Ford Mustang

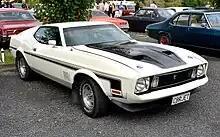
A 1973 Sportsroof

Developed under the watch of S. "Bunkie" Knudsen, Mustang evolved "from speed and power" to the growing consumer demand for bigger and heavier "luxury" type designs. "The result was the styling misadventures of 1971–73 ...the Mustang grew fat and lazy," "Ford was out of the go-fast business almost entirely by 1971." "This was the last major restyling of the first-generation Mustang." "The cars grew in every dimension except height, and they gained about ." "The restyling also sought to create the illusion that the cars were even larger." The 1971 Mustang was nearly wider than the 1970, its front and rear track was also widened by , and its size was most evident in the SportsRoof models with its nearly flat rear roofline and cramped interior with poor visibility for the driver. Performance decreased with sales continuing to decrease as consumers switched to the smaller Pintos and Mavericks. A displeased Iacocca summed up later: "The Mustang market never left us, we left it."